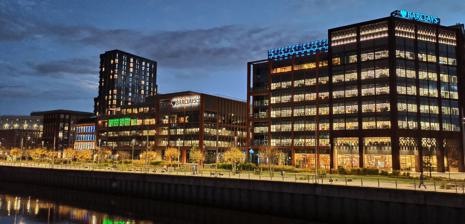
Building: Buchanan Wharf
Country: United Kingdom
Year built: 2023
Building in Glasgow, Scotland Buchanan Wharf A night view of the Barclays Bank complex at Tradeston on the south bank of the Clyde. Viewed from the Tradeston Bridge. General information Architectural style Modernist Address Clyde Place, Glasgow, Scotland , G5 8AQ Coordinates 55°51′17″N 4°15′44″W / 55.8546°N 4.2621°W / 55.8546; -4.2621 Year(s) built 2018–2023 Groundbreaking 2018 Construction started 2 November 2018 Completed 2023 Opened October 2021 (Barclays Bank HQ) Autumn 2023 (SLC HQ) Cost £95 million Owner Drum Property Technical details Material Rinaldi- structal bespoke unitised curtain walling, varied selection of wall types, Corten steel, beaded, silicone glazed and traditional small pane systems Size 500,000 sq ft (46,000 m 2 ) 15,000 sq ft (1,400 m 2 ) (Building 1) 205,000 sq ft (19,000 m 2 ) (Building 2) 70,000 sq ft (6,500 m 2 ) (Building 3) Floor count 19 Floor area 36,353 m 2 Design and construction Architect(s) Halliday Fraser Munro Architecture firm Stallan-Brand Architecture + Design Ltd Buchanan Wharf is a complex of five mixed use buildings in the Tradeston area of Glasgow , Scotland. The complex comprises a total of five buildings, Clyde Place House, Tradescroft, Windmillcroft, Wellcroft and Grays Hill, with main usage being designated as office buildings. The complex houses the European headquarters of Barclays , as well as the headquarters of the Student Loans Company , with other buildings in the complex ranging in usage from residential accommodation and a mix of local amenities. The complex comprises two 18-storey twin towers which consist of a total of 324 apartments with dining and gym facilities, a residents lounge, games room and a 4,250-square-foot (395-square-metre) roof terrace. Background Construction firm Drum secured the deal with Barclays Bank to construct a new office space in the city centre of Glasgow consisting of a 470,000 sq ft (44,000 m 2 ) Campus at the Buchanan Wharf complex. The deal to purchase around 470,000 sq ft (44,000 m 2 ) of "prime Grade A office space" created accommodation for roughly 2,500 additional jobs in the city, almost doubling Barclays current workforce in Scotland, making the bank one of Glasgow's biggest commercial employers. The multi-million pound development deal for Buchanan Wharf saw one of Scotland's biggest construction projects. The site provides more than one million square feet (93,000 square metres) of office space, residential accommodation and a mix of local amenities and landscaped public spaces. Described by Barclays Bank as the "flagship project" for the bank, the development was welcomed by at the time First Minister of Scotland Nicola Sturgeon who said "This is a project that will be transformational for Glasgow, creating up to 2,500 new jobs in the heart of the city. The new campus will strengthen Glasgow’s financial services sector and shows Scotland continues to be a highly attractive location for inward investment". Development Construction on the complex began in 2018, with the construction of the Barclays Bank building being completed by 2021 when it was officially opened by First Minister of Scotland Nicola Sturgeon. The entire complex was completed over the following two years, with the final phase involving the construction of a six-storey building – to become the headquarters for the Student Loans Company after a 20-year lease of the building was agreed – due to be occupied by 1,100 staff by Autumn 2023. The complex comprises a total of five Buildings, each of which varies in terms of height, floor space and usage, with two twin tower buildings consisting of 324 Build to Rent (BTR) apartments for Legal & General Investment Management (LGIM), a six-storey office building for the Student Loans Company, and a five-storey office building serving as the Northern European campus HQ of Barclays Bank. Site The Twin Towers at the site Buildings The Buchanan Wharf complex comprises five buildings in total: Clyde Place House Tradescroft Windmillcroft Wellcroft Grays Hill Location The complex is located in the Tradeston area of Glasgow City Centre which suffered profoundly from the demise of the shipbuilding and associated river dock industries that Glasgow had become renowned for and on which its economy had largely depended, as well as traffic management systems operating in the area. The area lies on the banks of the River Clyde , incorporating three entire city blocks, and is seen to being key to Glasgow's city centre regeneration strategies. It is served by Bridge Street station on the Glasgow Subway . Citing a lack of clear urban form of the development of the derelict site, contractors Stallan-Brand Architecture + Design Ltd presented development plans to establish a "new destination for the area", with a primary focus on movement, accessibility, and permeability. Accolades The development won both the Master Planning award and Regeneration Project of the Year award at the 2022 Scottish Design Awards. See also List of tallest buildings and structures in Glasgow Economy of Scotland References